Johann Friedrich Ludwig Hausmann

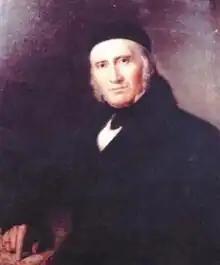
Johann Friedrich Ludwig Hausmann

Johann Friedrich Ludwig Hausmann (22 February 1782 – 26 December 1859) was a German mineralogist.